Rawatbhata

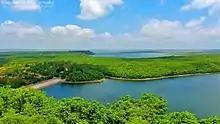
Saddle Dam

Saddle dam is a non-gated stone and mud dam to direct the water towards the main Rana pratap sagar dam and away from some villages, the catchment area of this dam fosters crocodiles and alligators.